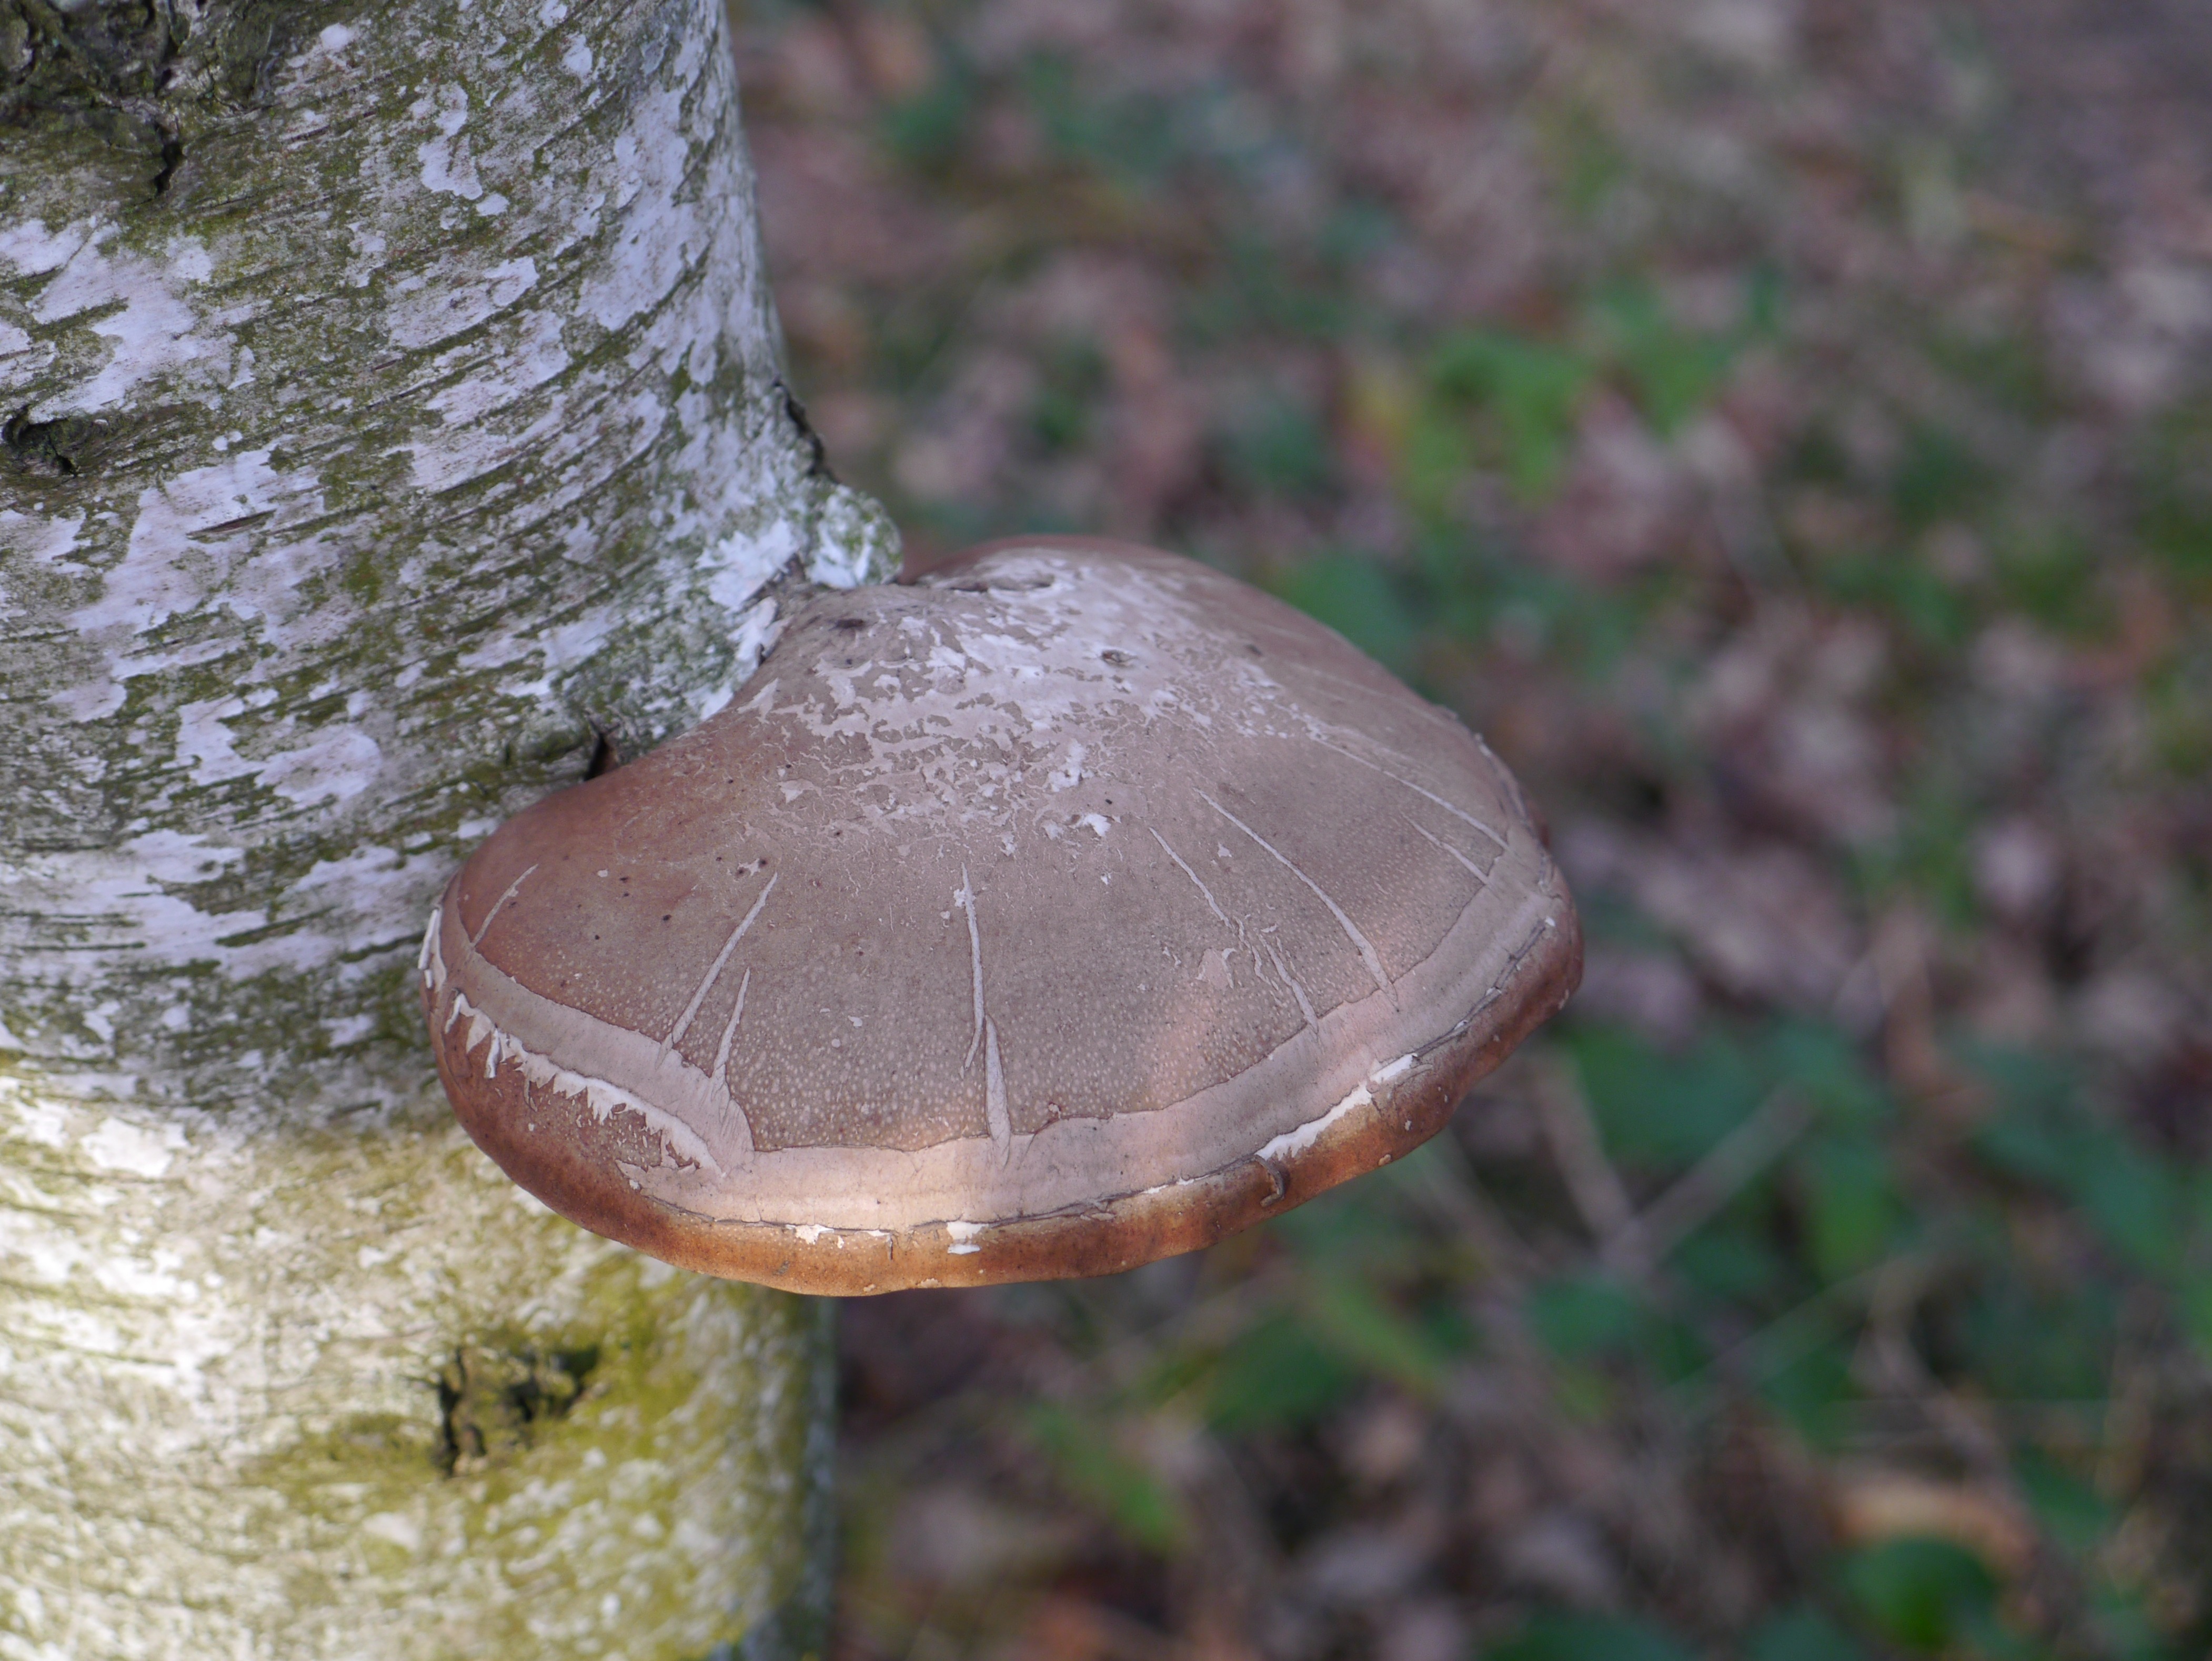
tree, nature, leaf, wildlife, log, soil, mushroom, fauna, close up, tribe, fungus, bolete, tree fungus, mushrooms on tree, macro photography, edible mushroom, medicinal mushroom, agaricomycetes, penny bun